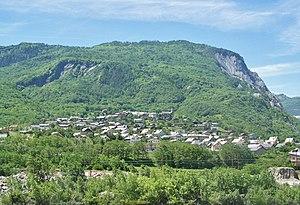
Vue du village de la commune de Villargondran près de Saint-Jean-de-Maurienne dans la vallée de la Maurienne, en Savoie.